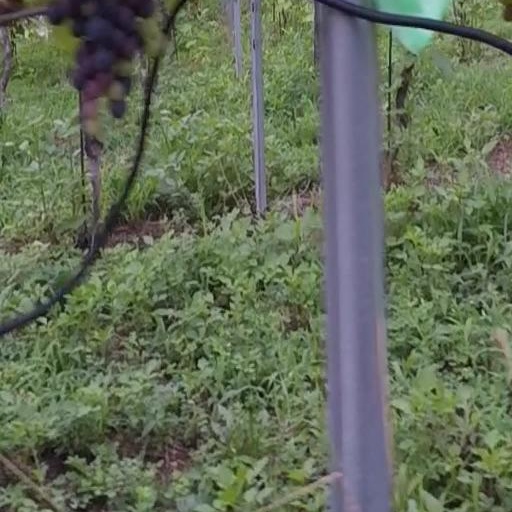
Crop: grape